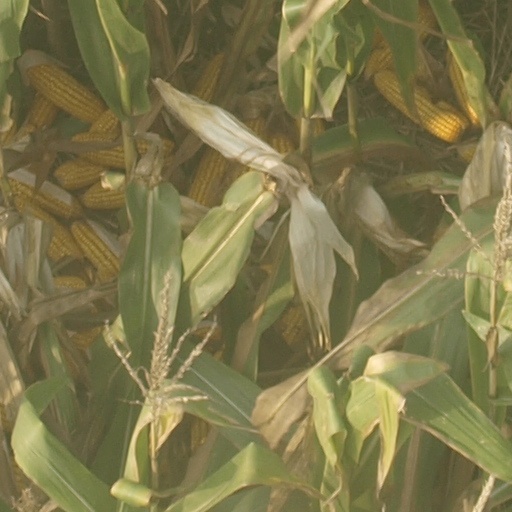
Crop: maize; corn